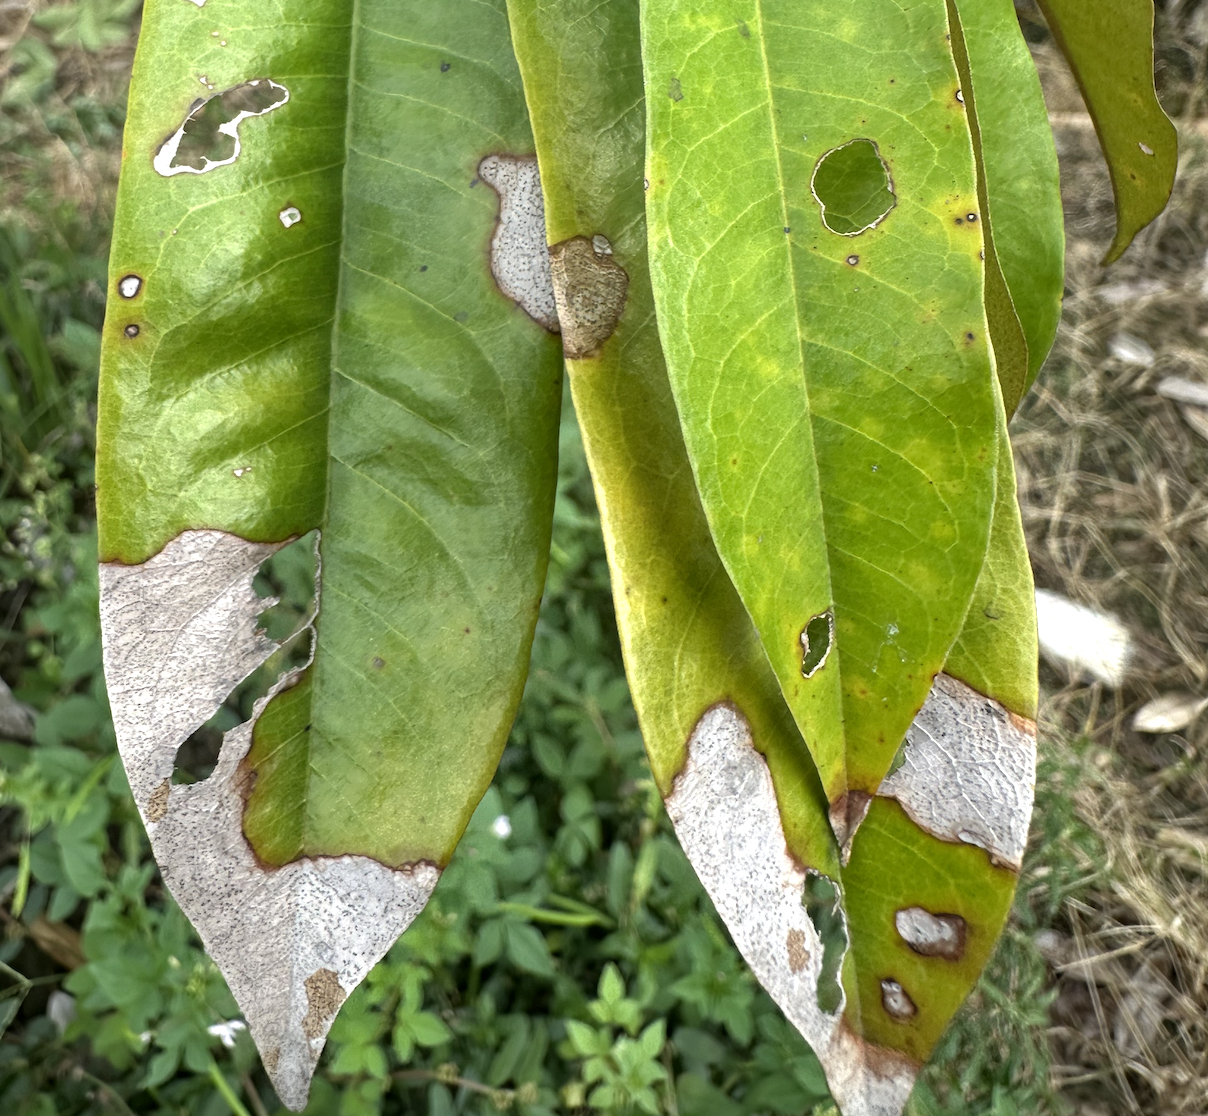
Label: anthracnose_disease